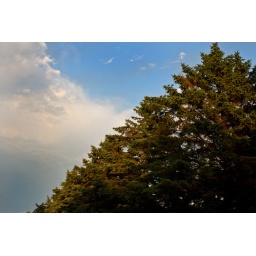
the evening sun kissing the tops of a row of pines... in the cemetary across the street from my house